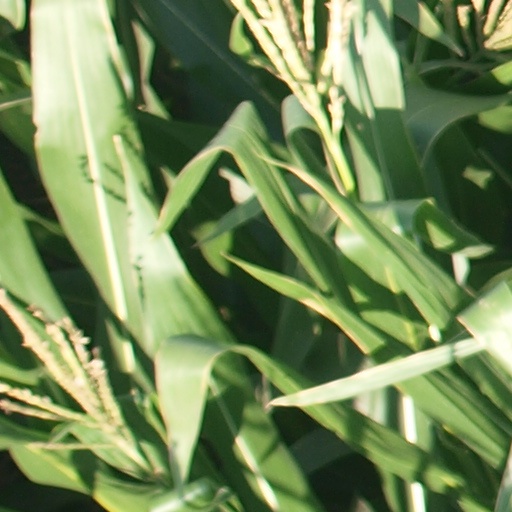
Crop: maize; corn